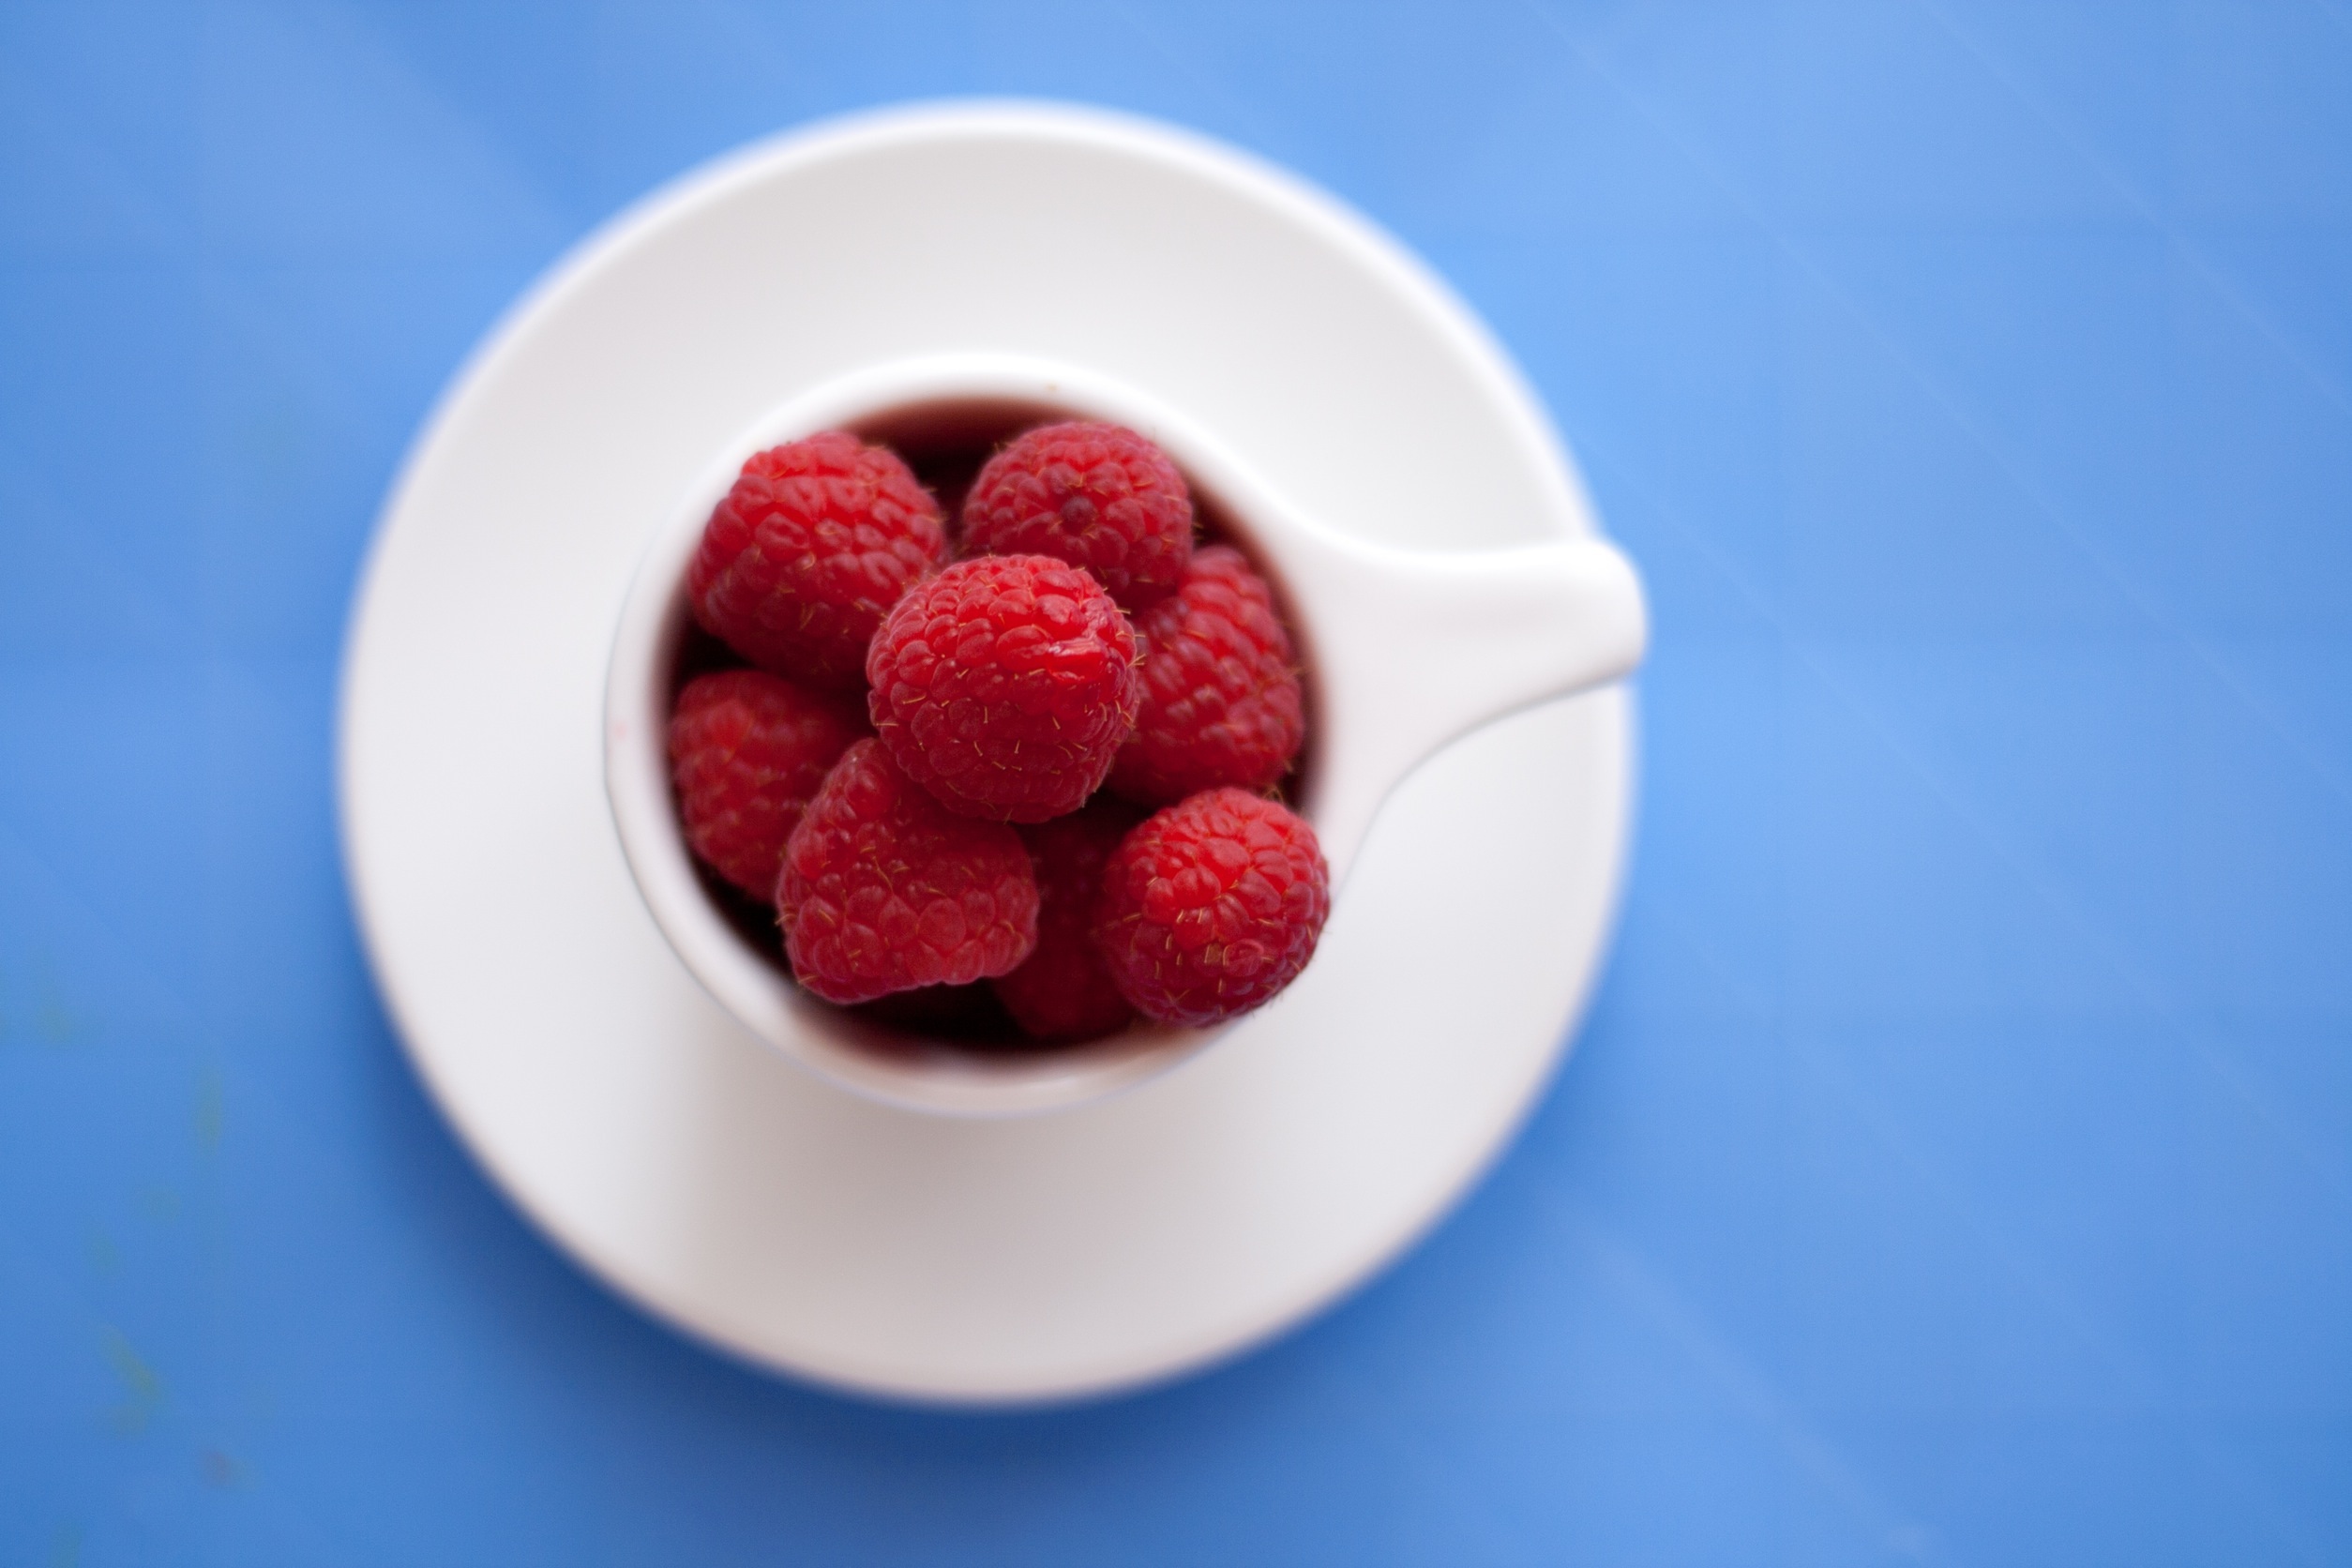
plant, raspberry, fruit, berry, cup, heart, meal, food, produce, plate, breakfast, dessert, strawberry, raspberries, fruits, strawberries, sweetness, flavor